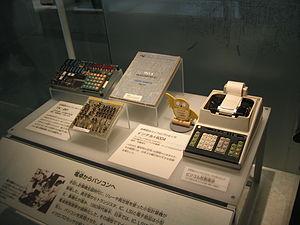
La société Busicom est célèbre car c'est en demandant à Intel, en 1969, de développer un ensemble de circuits intégrés extrêmement compliqués, pour une nouvelle ligne de calculatrices, qu'elle les poussa à inventer le premier microprocesseur à être commercialisé, l'Intel 4004. Elle en possédait les droits exclusifs en 1970, mais elle les partagea avec Intel en 1971.